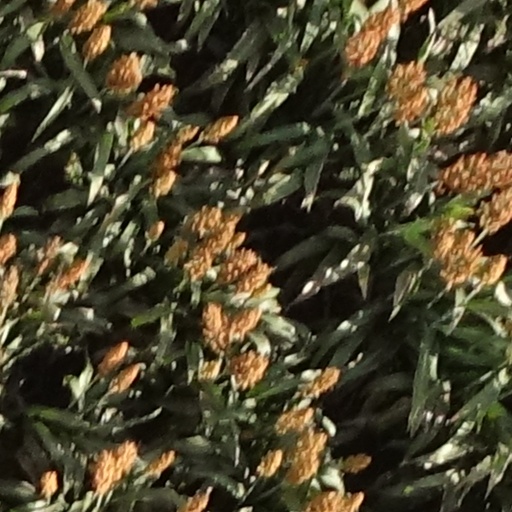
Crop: sorghum